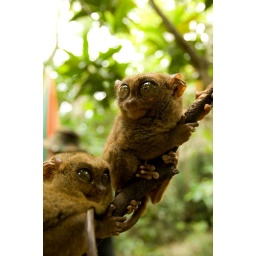
Tarsier.... One of the most cute animal in the world